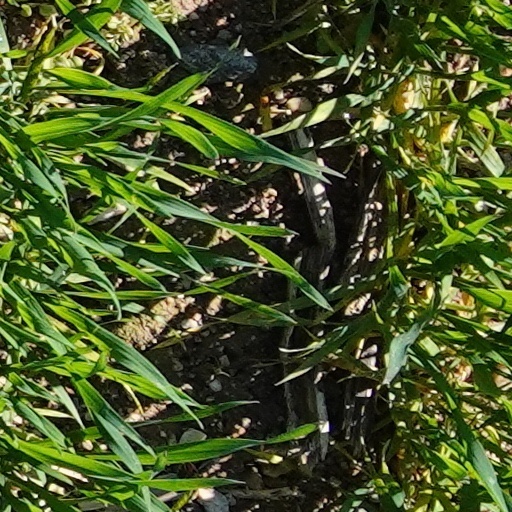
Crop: wheat